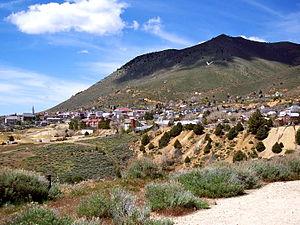
La ville américaine de Virginia City est le siège du comté de Storey, dans l’État du Nevada. Elle est située aux pieds de la Sierra Nevada. En 2000, sa population s’élevait à environ 1 500 habitants, et en 2010 plus que 855, alors qu'elle en comptait 30 000 à son apogée au XIXᵉ siècle, lorsque l'exploitation minière battait son plein.